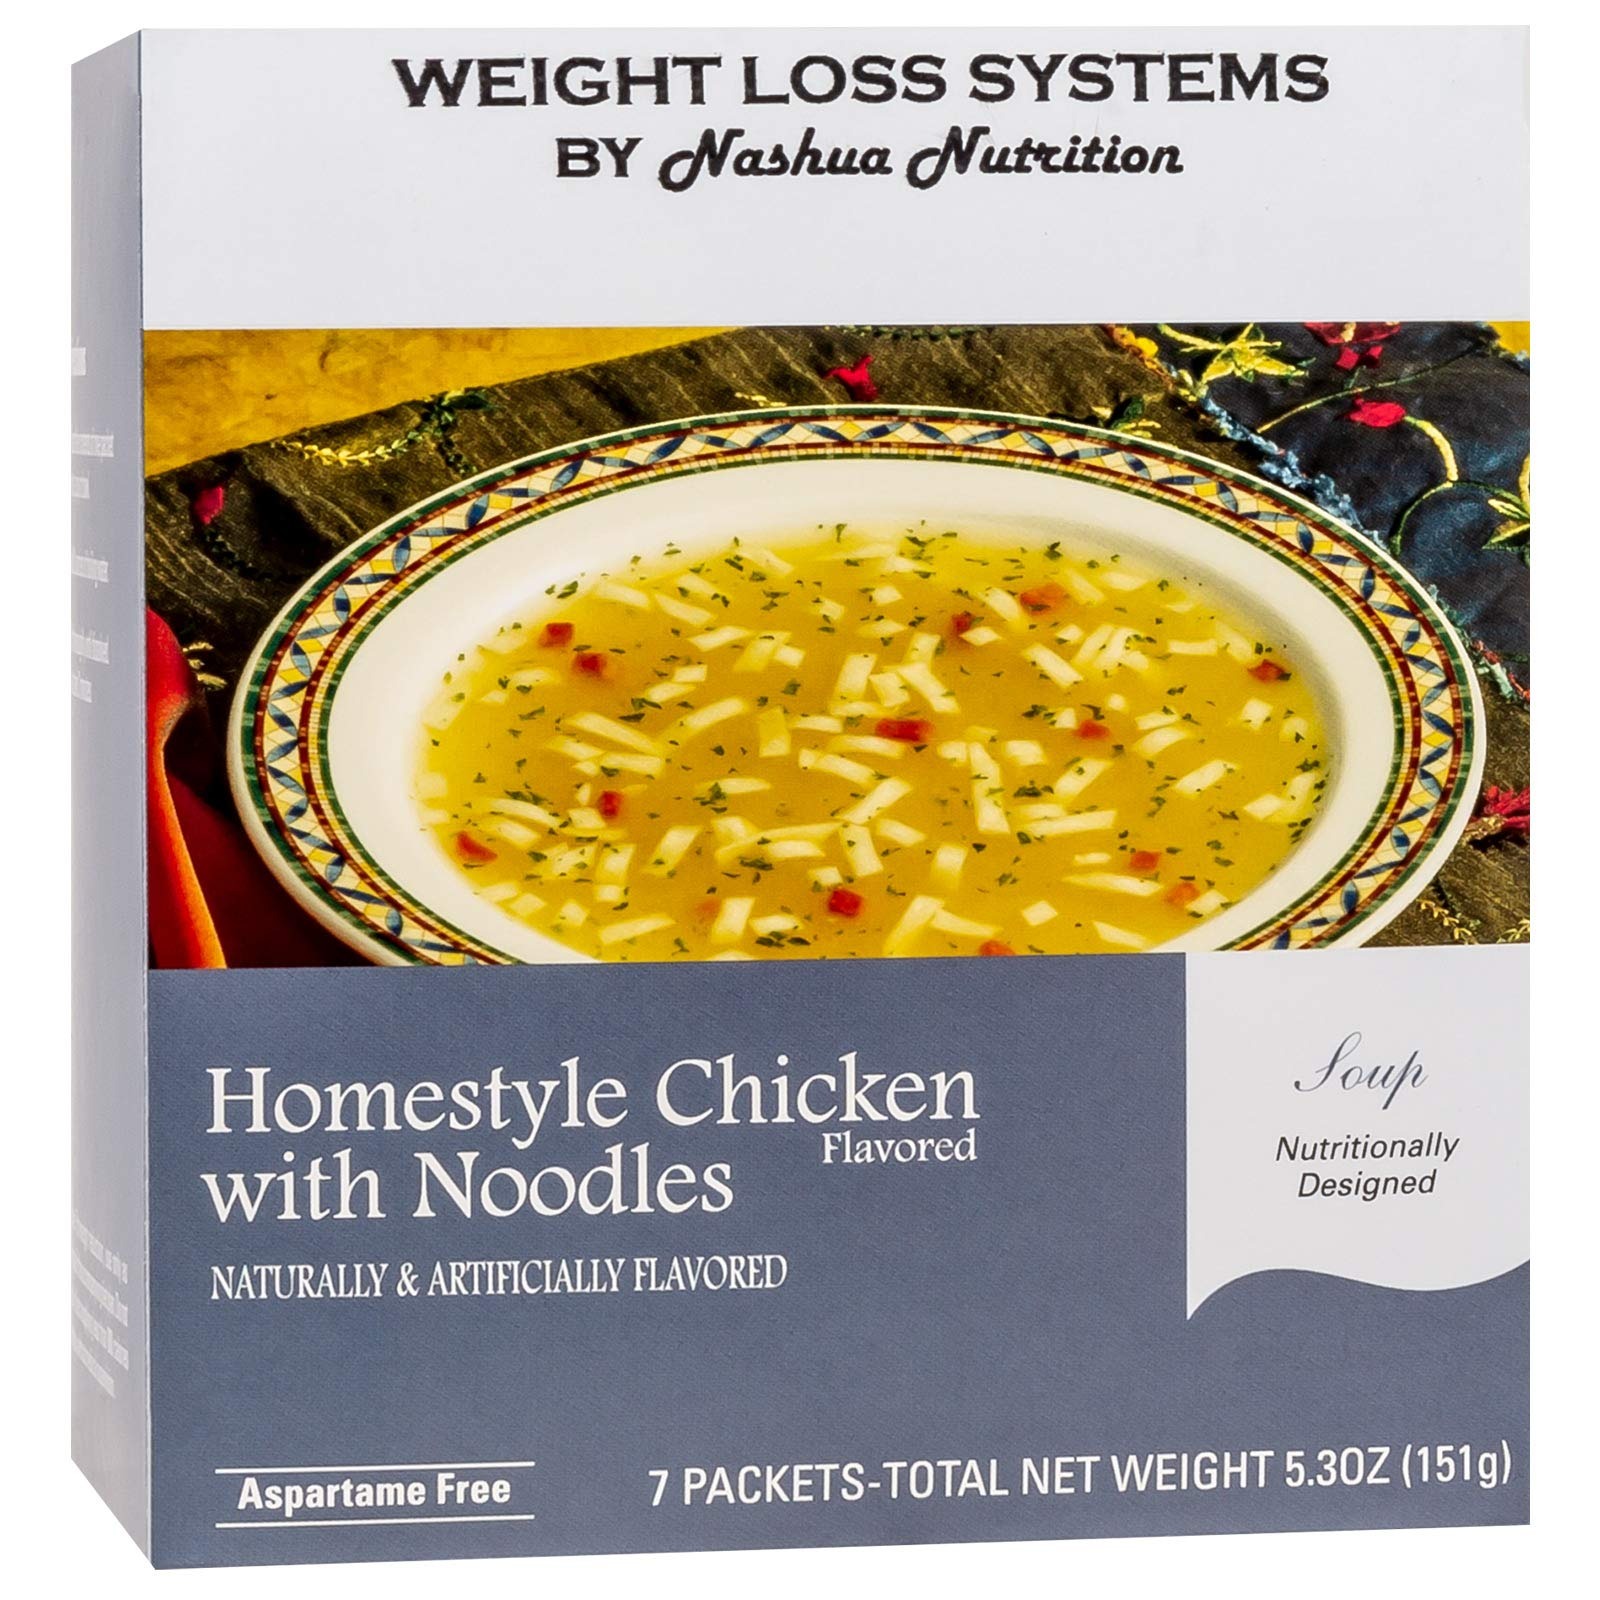
Item Name: Weight Loss Systems Soup - Homestyle Chicken with Noodles - High Protein 12g - Low Calorie - Fat Free - Low Carb - (7/Box)
Bullet Point 1: High Protein - 12g Per Serving
Bullet Point 2: Only 70 Calories Per Serving
Bullet Point 3: Low Carb - 6g Net Carbs
Bullet Point 4: Fat Free
Bullet Point 5: Low Sugar - 2g Per Serving
Product Description: <p><b>Weight Loss Systems Soup - Homestyle Chicken with Noodles (7/Box)</b></p> <p>The Weight Loss Systems Homestyle Chicken with Noodles Soup tastes like the home made soup that your mother used to make when you were feeling under the weather...except it has 12 grams of protein! With only 70 calories, 2g sugar and zero fat, this healthy choice is perfect when craving something warm that won't compromise weight loss goals. <b>We’re here to help you reach your weight loss goals, enjoy our delicious products today!</b></p> <p><b>Directions</b></p> <p> Empty the contents of one packet into a cup or bowl.<br> Add 8 ounces of boiling water.<br> Stir thoroughly until dissolved. </p> <p><b>Nutritional Labeling Requirements:</b> Due to the FDA's proposed rule to change the Nutrition Facts Label, nutritional content may vary. Manufacturers may change their product formulation or consistency of ingredients without our knowledge. While we make every effort to provide accurate and consistent information, we cannot assure against these changes.</p>
Value: 7.0
Unit: Count

Price: 16.95